Notre Dame of Jerusalem Center

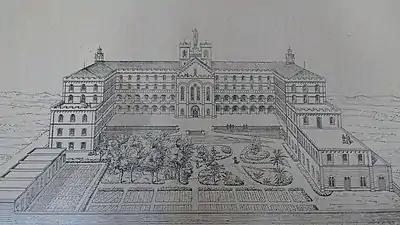
Construction project published in the journal "Échos de Notre Dame de France" n. 8 (January 1891)

In 1885 on the 10th of June, shortly after purchasing the land, the first stone was laid and construction began on the north wing of the building. The blueprints were drawn up by Fr Pierre Paul Brisacier, the superior of the Assumptionists. Fr Joseph Germer-Durand, A.A. was put in charge of overseeing the construction. As the construction began, a large tent was set up on the property as a place for pilgrims to be received. On June 5, 1886 a meeting was held in this tent where Canon Poyet, of French origin, proposed for the first time the name "Notre Dame of France" having in mind the statue of Our Lady of France which was erected twenty-five years earlier in Le Puy-enVelay. In 1888 the north wing was completed, and Notre Dame of France center began to officially receive pilgrims.